Solo per te Lucia

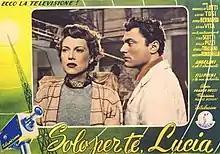

Solo per te Lucia is a 1952 Italian musical melodrama film directed by Franco Rossi and starring Mariella Lotti.